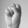
ASL letter: S